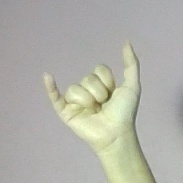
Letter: ya